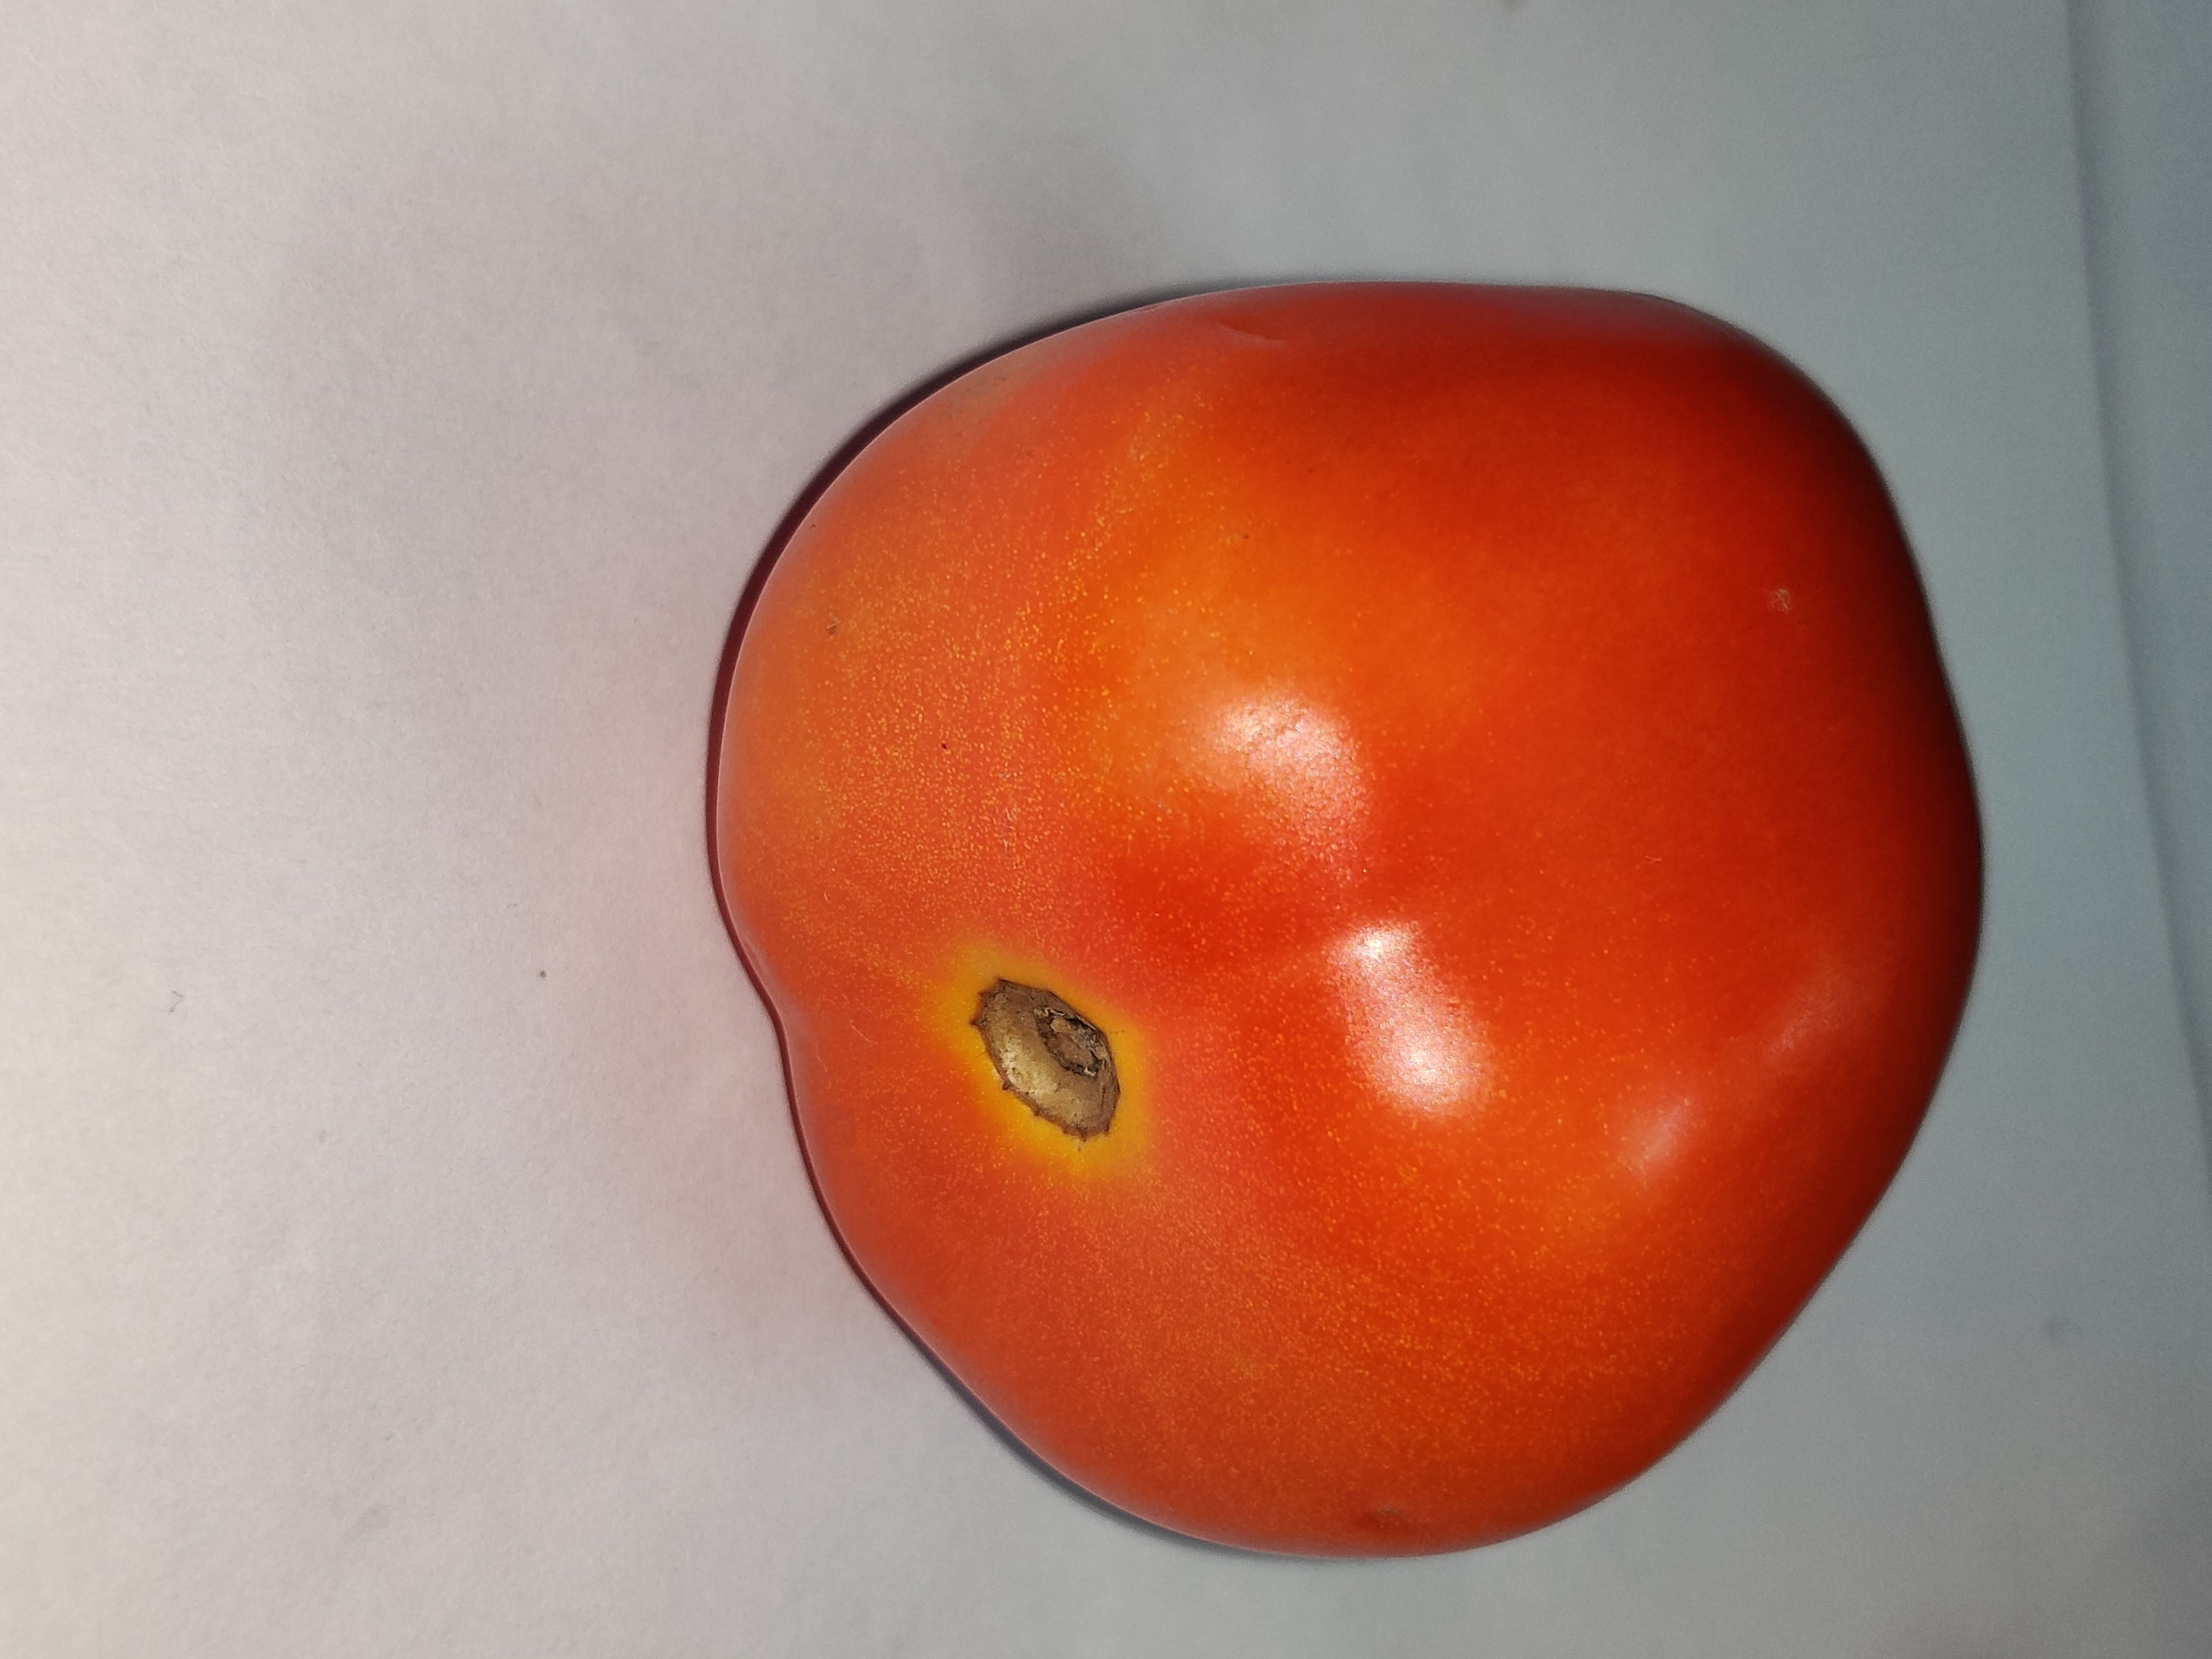
Fruit: tomatoes
Grade: 1st-grade